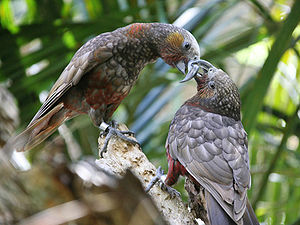
Kaka (fugl)
Kaka er en fugl i gruppen New Zealand papegøjer og en af to bevarede arter i slægten Nestor. Arten overlever i kraft af to underarter, og er nært beslægtet med kea. Kaka er endemisk til New Zealand.